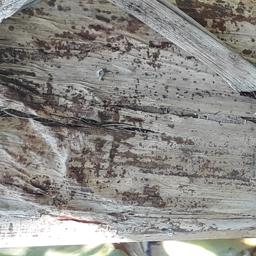
Label: PSEUDOSTEM WEEVIL